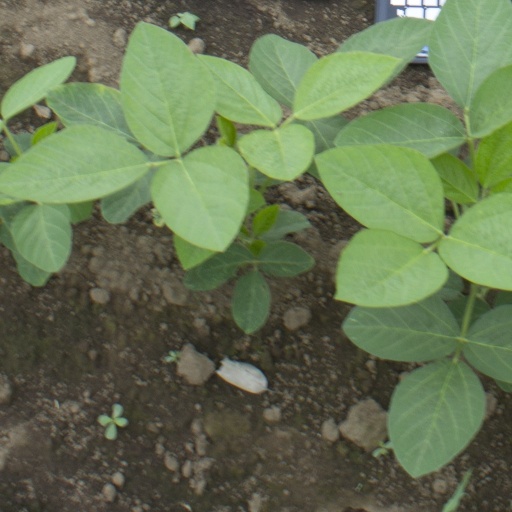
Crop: soybean